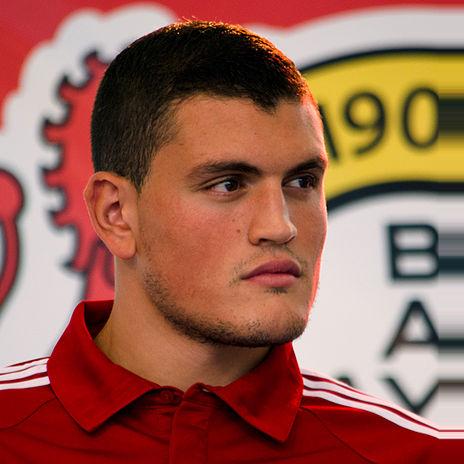
Age: 21